Ε-quadratic form

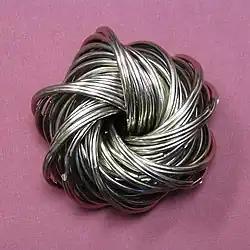
In the standard embedding of the torus, a curve self-links, thus .

For the standard embedded torus, the skew-symmetric form is given by formula_27 (with respect to the standard symplectic basis), and the skew-quadratic refinement is given by "xy" with respect to this basis: : the basis curves don't self-link; and : a self-links, as in the Hopf fibration. (This form has Arf invariant 0, and thus this embedded torus has Kervaire invariant 0.)